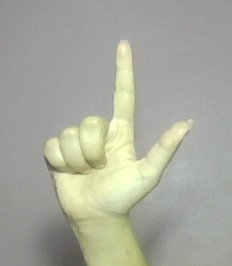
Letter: laam